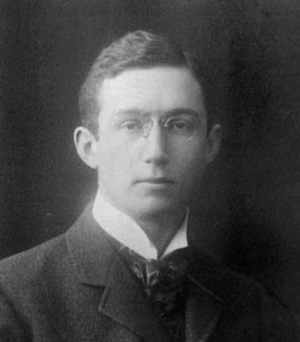
Max Abraham est un physicien allemand qui a proposé une théorie de l'électron.
L’histoire de la relativité restreinte décrit le développement de propositions et constatations empiriques et conceptuelles, au sein de la physique théorique, qui ont permis d’aboutir à une nouvelle compréhension de l’espace et du temps. Cette théorie, nommée « relativité restreinte », se distingue des travaux ultérieurs d'Albert Einstein, appelés « relativité générale ».